Hartman Arena

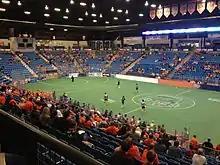
Wichita B-52s hosting the Dallas Sidekicks in November 2014.

Hartman Arena was the home of the Wichita B-52s of Major Arena Soccer League starting with their inaugural 2013–14 season.